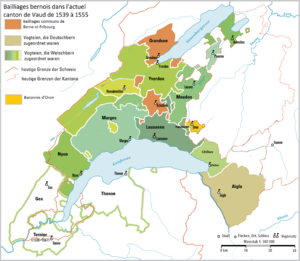
Carte des bailliages bernois dans l'actuel canton de Vaud de 1536 à 1555.
Le bailliage de Morges, est un des plus grands bailliages bernois dans le Pays de Vaud. Il est créé en 1539, soit trois ans après la conquête du Pays de Vaud par Berne et disparaît en 1798.